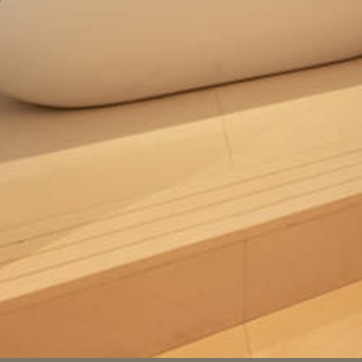
Material: tile